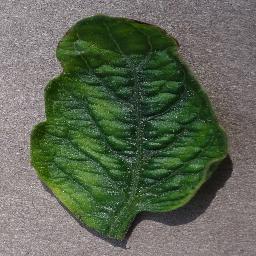
Label: Tomato___Tomato_Yellow_Leaf_Curl_Virus